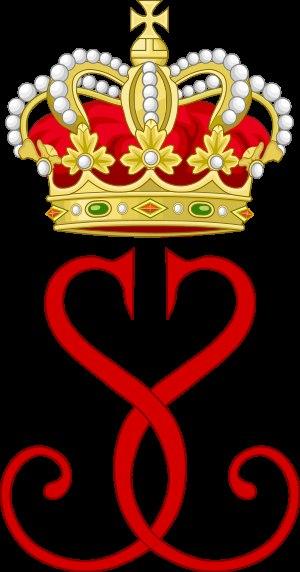
La princesse Stéphanie de Monaco, née le 1ᵉʳ février 1965 à Monaco, est un membre de la famille princière monégasque, fille cadette de Rainier III et de Grace Kelly. Elle est 14ᵉ dans l'ordre de succession au trône de Monaco. Elle a notamment été brièvement une chanteuse à succès dans les années 1980, avec, entre-autres titres, son tube Ouragan sorti en 1986.